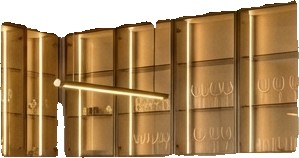
Surface category: cabinetry